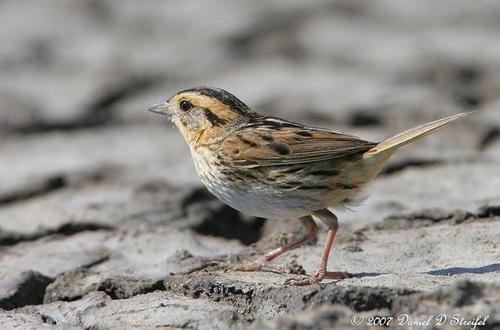
this bird has a white belly with yellow and brown wings.
the small brown and black bird has a white breast.
the bird has grey colored abdomen and light yellow colored breast, as well as black crown all the way to its nape.
the bird has a beige back and white flank as well as a black crown and eyepatchwhite bellied bird with black crown and brown eye brow and feathers speckled with black.
this small bird is multi-colored, with white, yellow, and brown hints, with a few black spots.
this bird is white and brown in color, with a stubby beak.
this particular bird has a belly that is white and has tan sides
this bird is brown with white and has a very short beak.
a small bird with a white breast and a black and yellow crown.
Species: Nelson Sharp Tailed Sparrow